Chukchi language

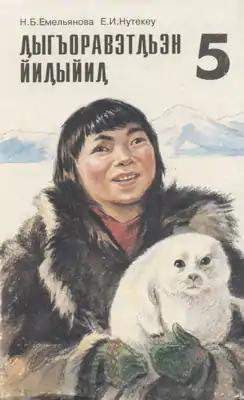
The cover of a Grade 5 Chukchi language textbook from 1996, illustrating the then new Cyrillic El with hook letter. The title is "Ԯыгъоравэтԯьэн йиԯыйиԯ" 'Chukchi language'.

Chukchi is one of few languages to have autonomously produced its own written script, and the northernmost language in the world to have done so. The script was invented by a man named Tenevil, but never saw widespread use.